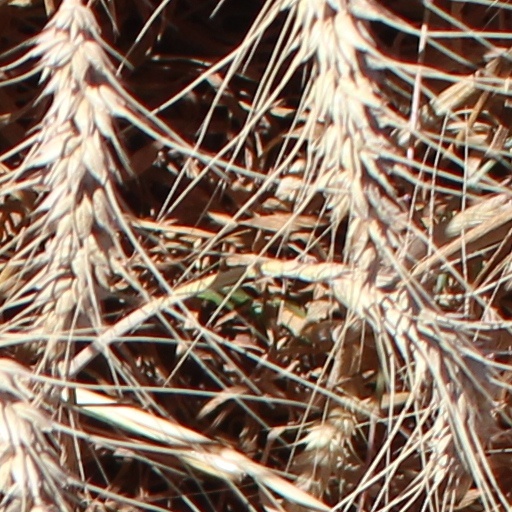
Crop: wheat